Professor T. (German TV series)

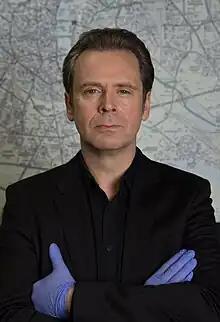
Professor T. on November 3, 2017

Professor T. is a German TV crime-drama series set in Cologne about an eccentric professor at Cologne University, Jasper Thalheim, who is an advisor to the police. It is an adaptation from the Belgian TV series of the same name which has also a remake by the same name in France. There are four seasons with four episodes each, after which the series concluded. All episodes were aired on the German broadcasting channel ZDF.